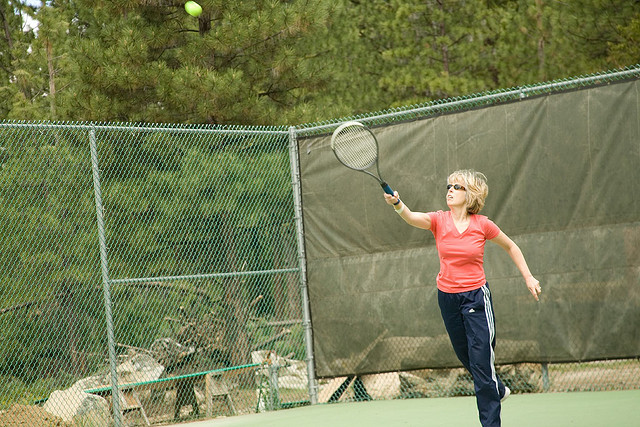
người phụ nữ đang cầm vợt tennis đỡ bóng cao